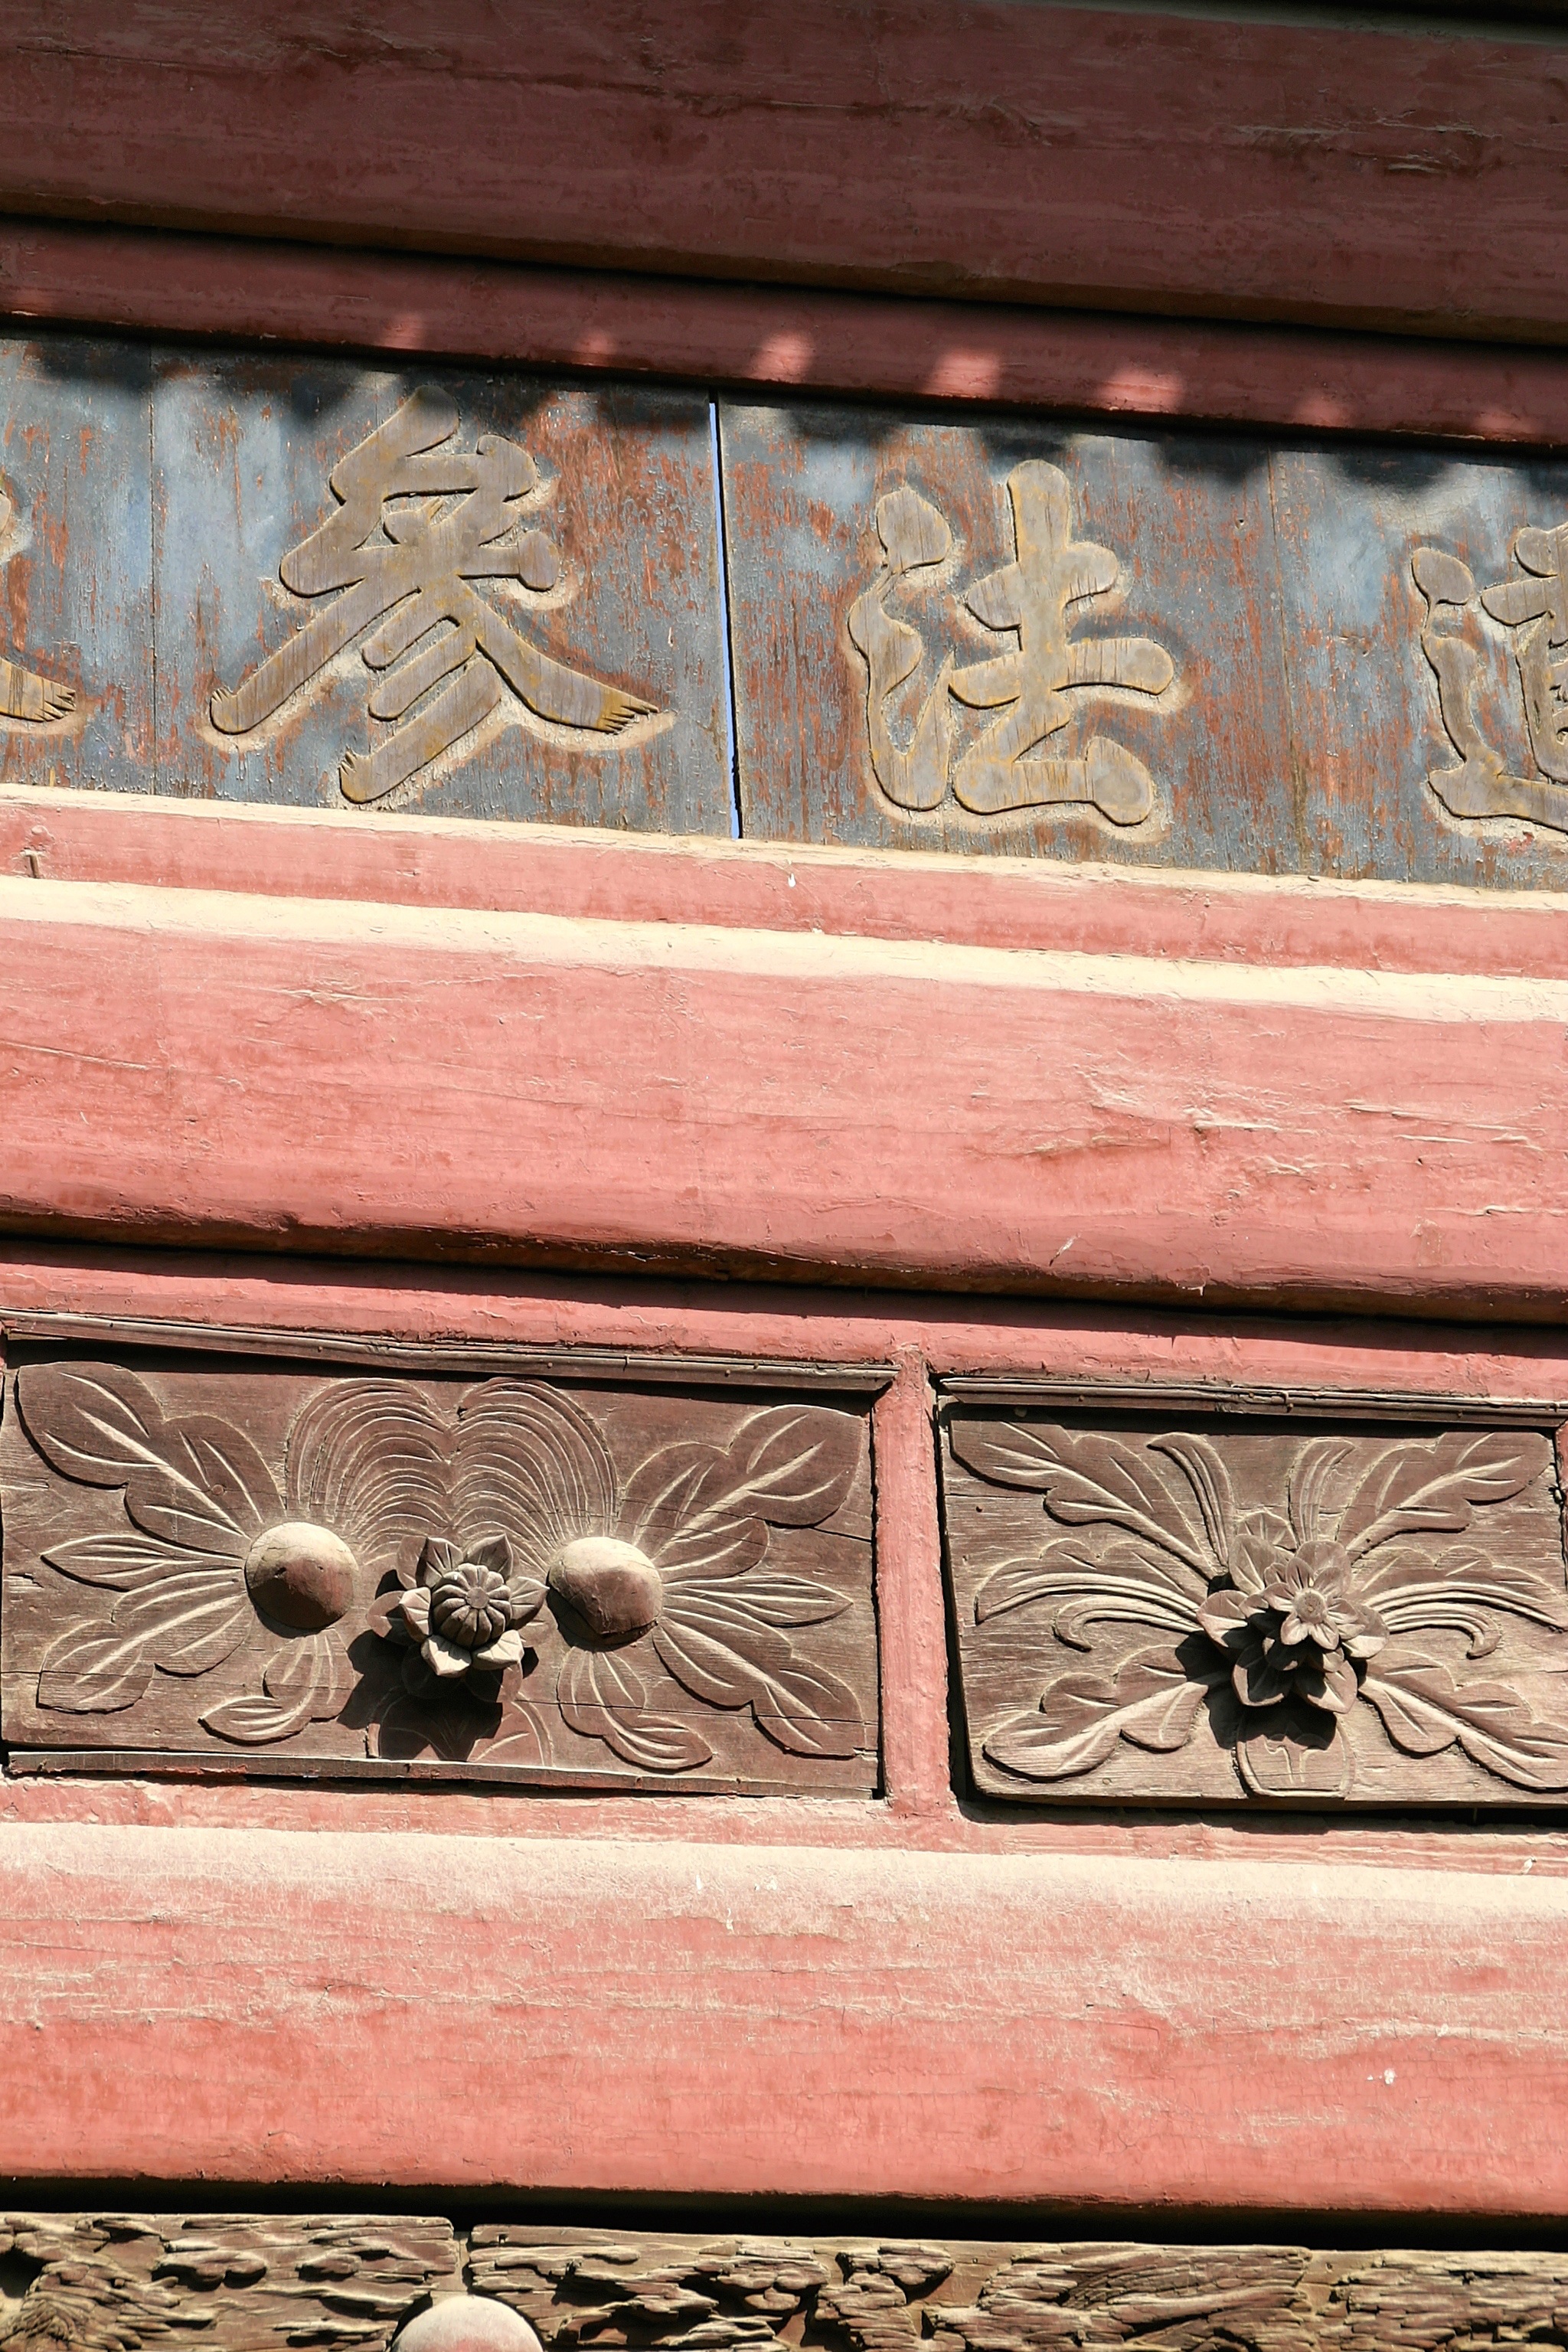
wood, antique, window, old, red, furniture, ornament, drawer, cabinet, art, temple, iron, carving, relief, china, knauf, ancient history, apothekerschrank